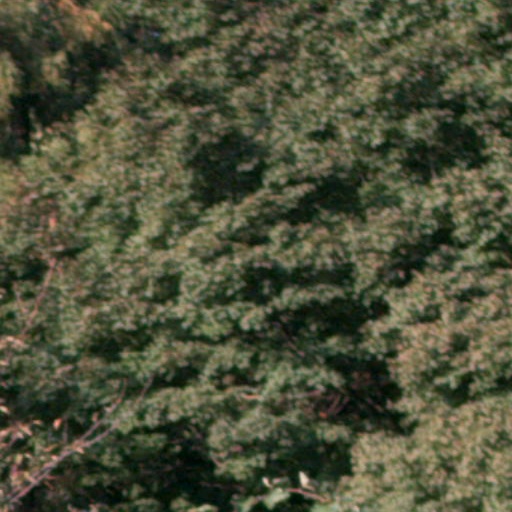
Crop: cassava